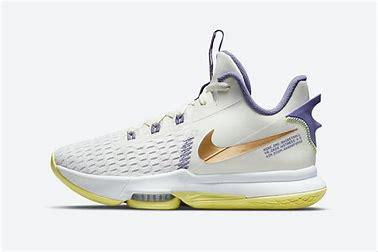
Brand: Nike
Model: Lebron Witness 5